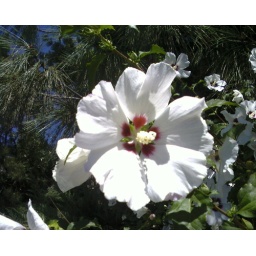
a flower in front of my house